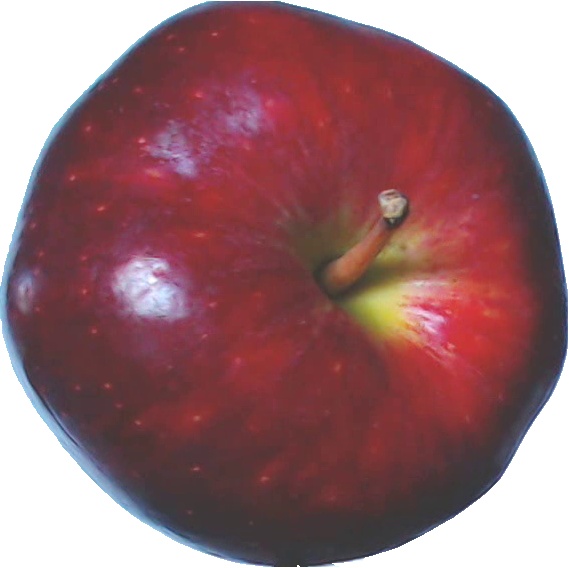
Label: apple_red_delicios_1